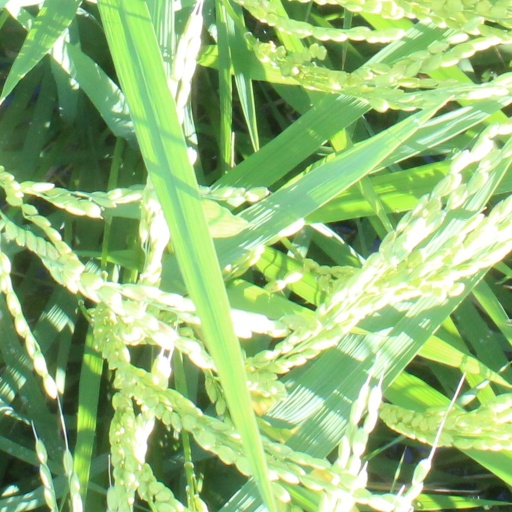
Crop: rice